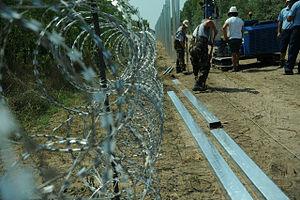
La barrière frontalière du Sud de la Hongrie est une clôture renforcée et une barrière frontalière construite à partir de juillet 2015 par la Hongrie, afin d'empêcher ce que le gouvernement nomme immigration illégale depuis le sud. Elle est achevée en octobre 2015 en ce qui concerne la frontière avec la Serbie et la Croatie.